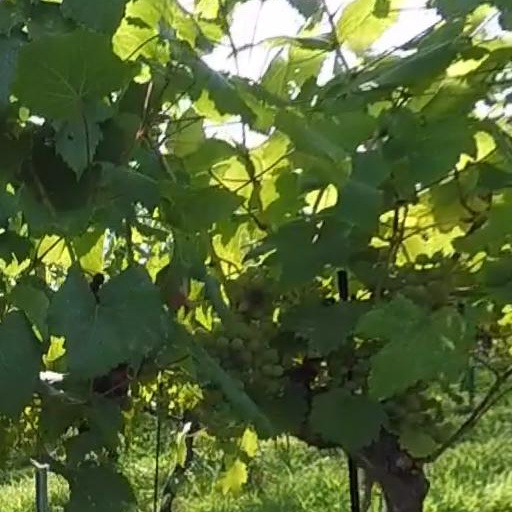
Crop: grape